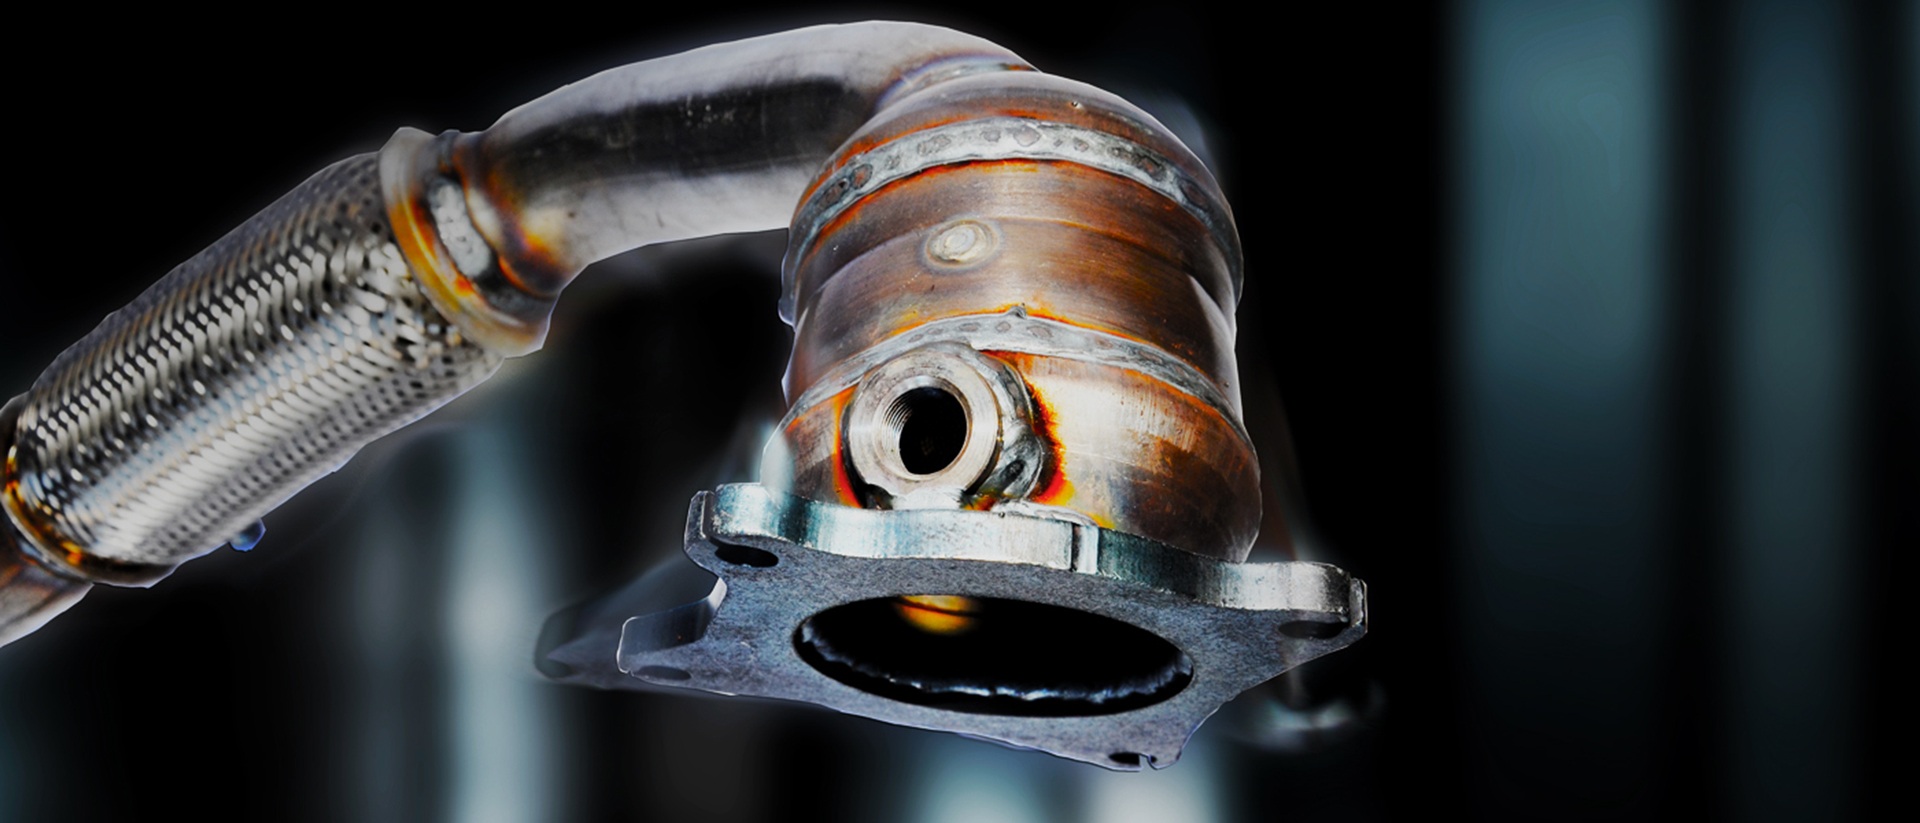
light, car, wheel, vehicle, close up, pipe, macro photography, direct fit catalytic